Sirma Glacier

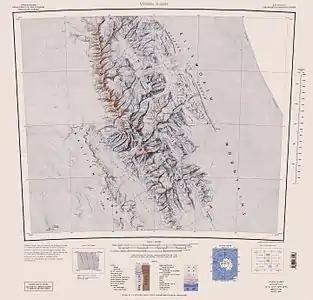
Sentinel Range map

Sirma Glacier is the long and wide glacier on the west side of Owen Ridge in southern Sentinel Range, Ellsworth Mountains in Antarctica, situated south of Bolgrad Glacier, and flowing west-southwestwards from Mount Southwick, Mount Milton and Mount Inderbitzen to leave the range and join Nimitz Glacier northwest of Modren Peak.